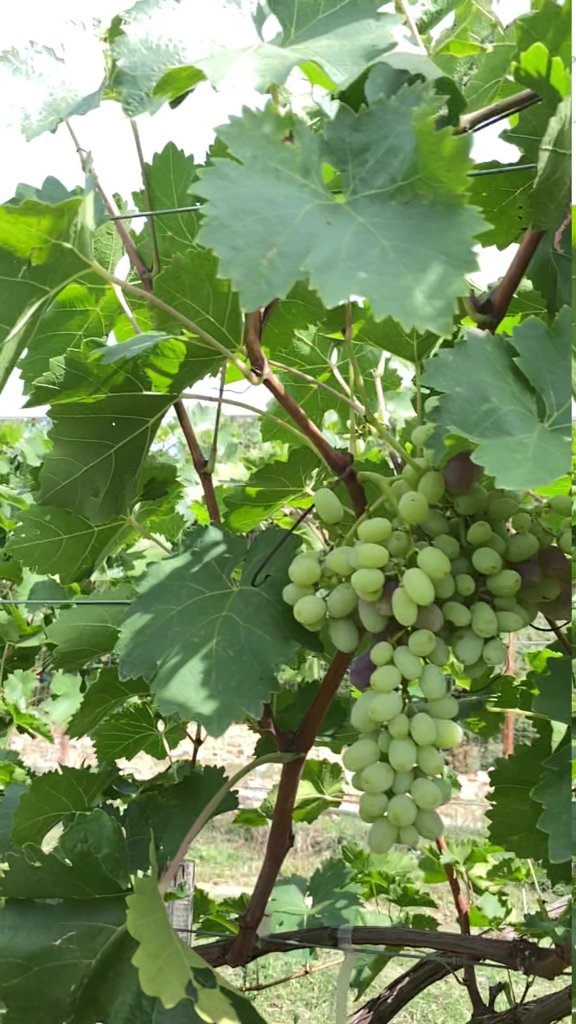
Berries visible: 93
Grape clusters: 1